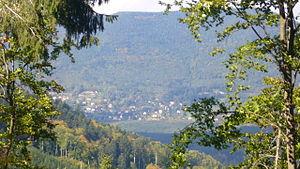
La Vancelle est une commune française située dans le département du Bas-Rhin, en région Grand Est.